Syed Asif Quadri

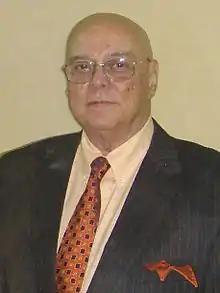
Syed Asif Quadri in 2008

Syed Asif Quadri (19 November 1936 – 3 February 2025) was an Indian tennis player. He was the number 1 in tennis in Hyderabad State and Mysore State and number 2 in all of India during the 1950s and early 1960s. He also represented India at the Wimbledon championships in 1954. He was also a noted businessman / entrepreneur of India.